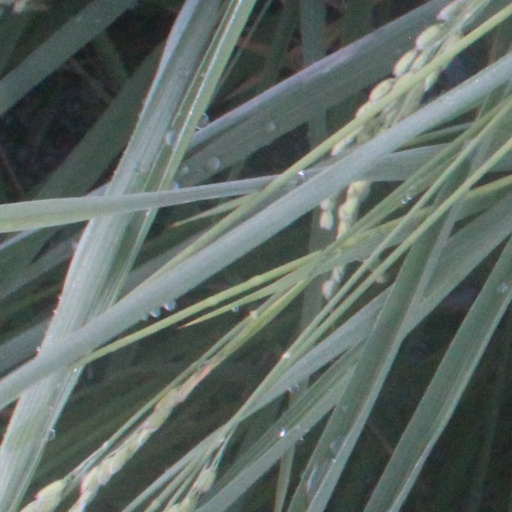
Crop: rice